Beaver Main Post Office

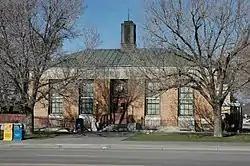

The Beaver Main Post Office, in Beaver, Utah, was built in 1941. It reflects Moderne architecture and Colonial Revival architecture. It was listed on the National Register of Historic Places in 1989 as U.S. Post Office — Beaver Main.